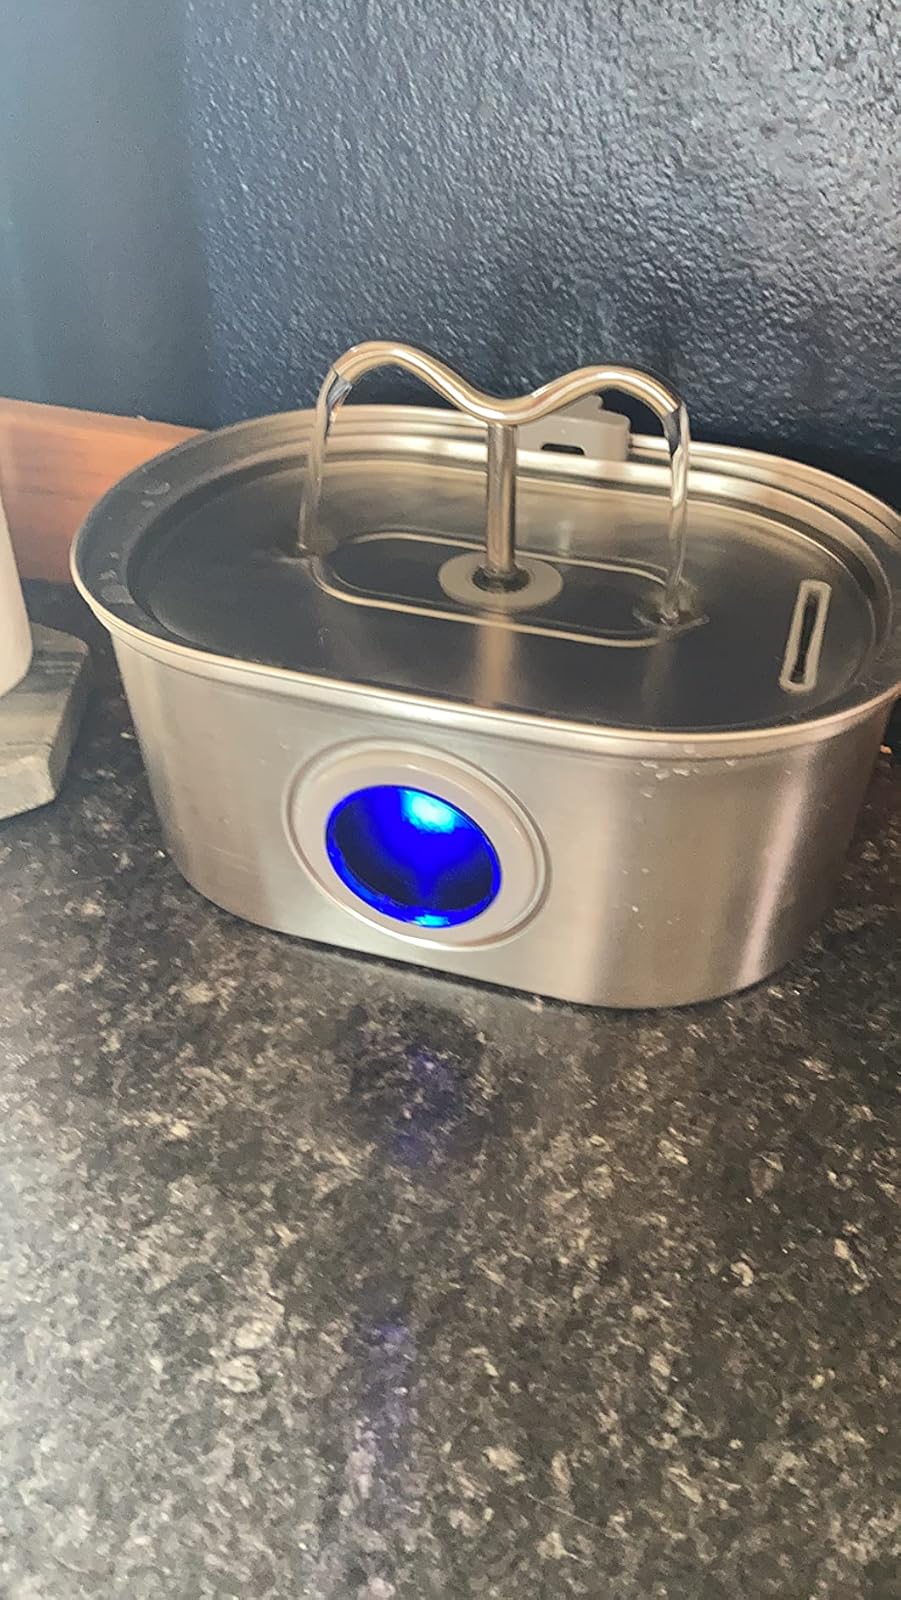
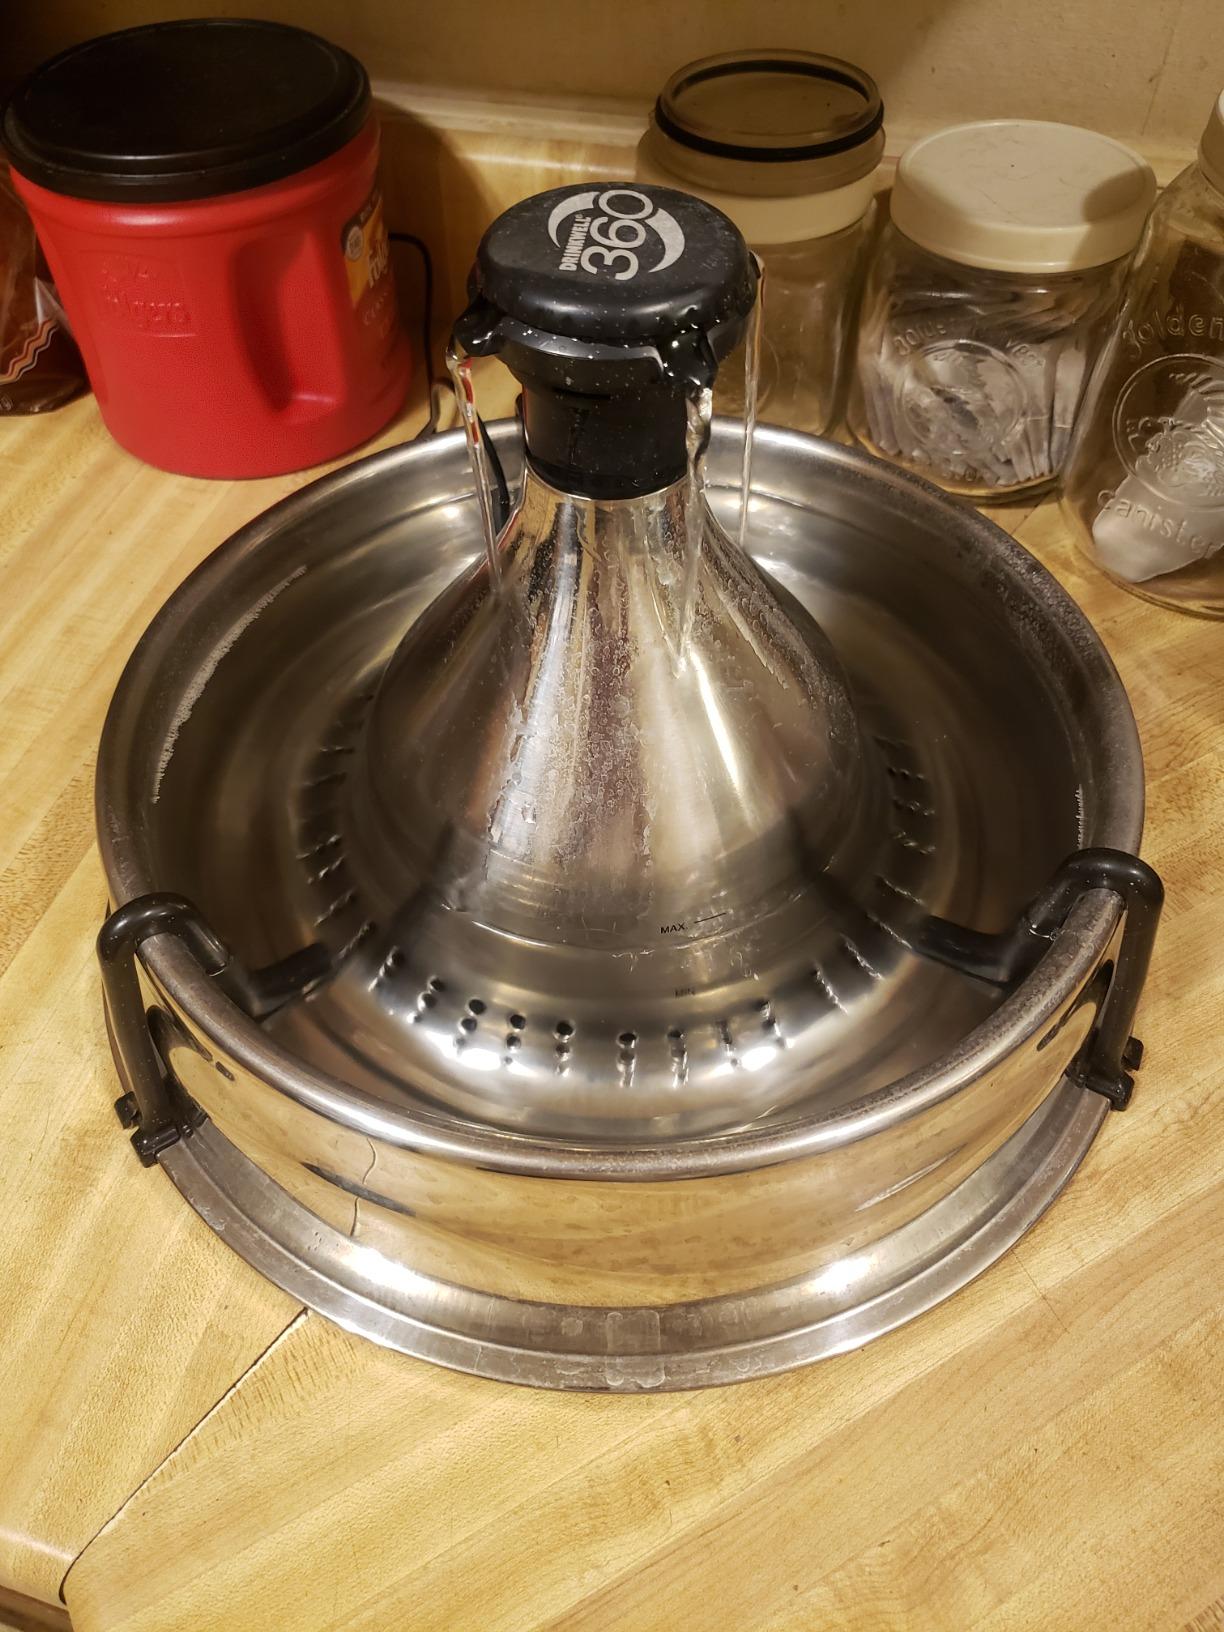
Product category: items_bowl
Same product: no